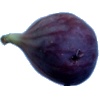
Label: fig